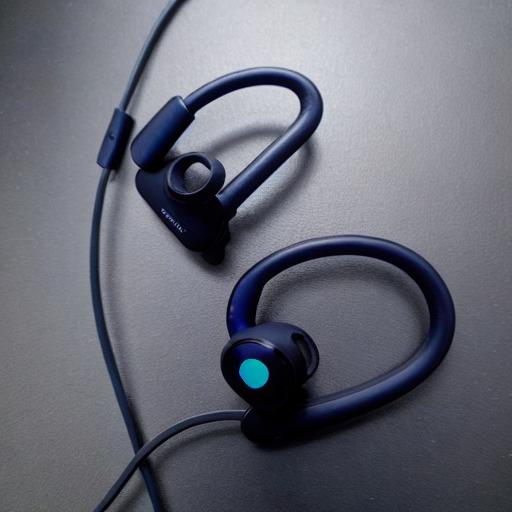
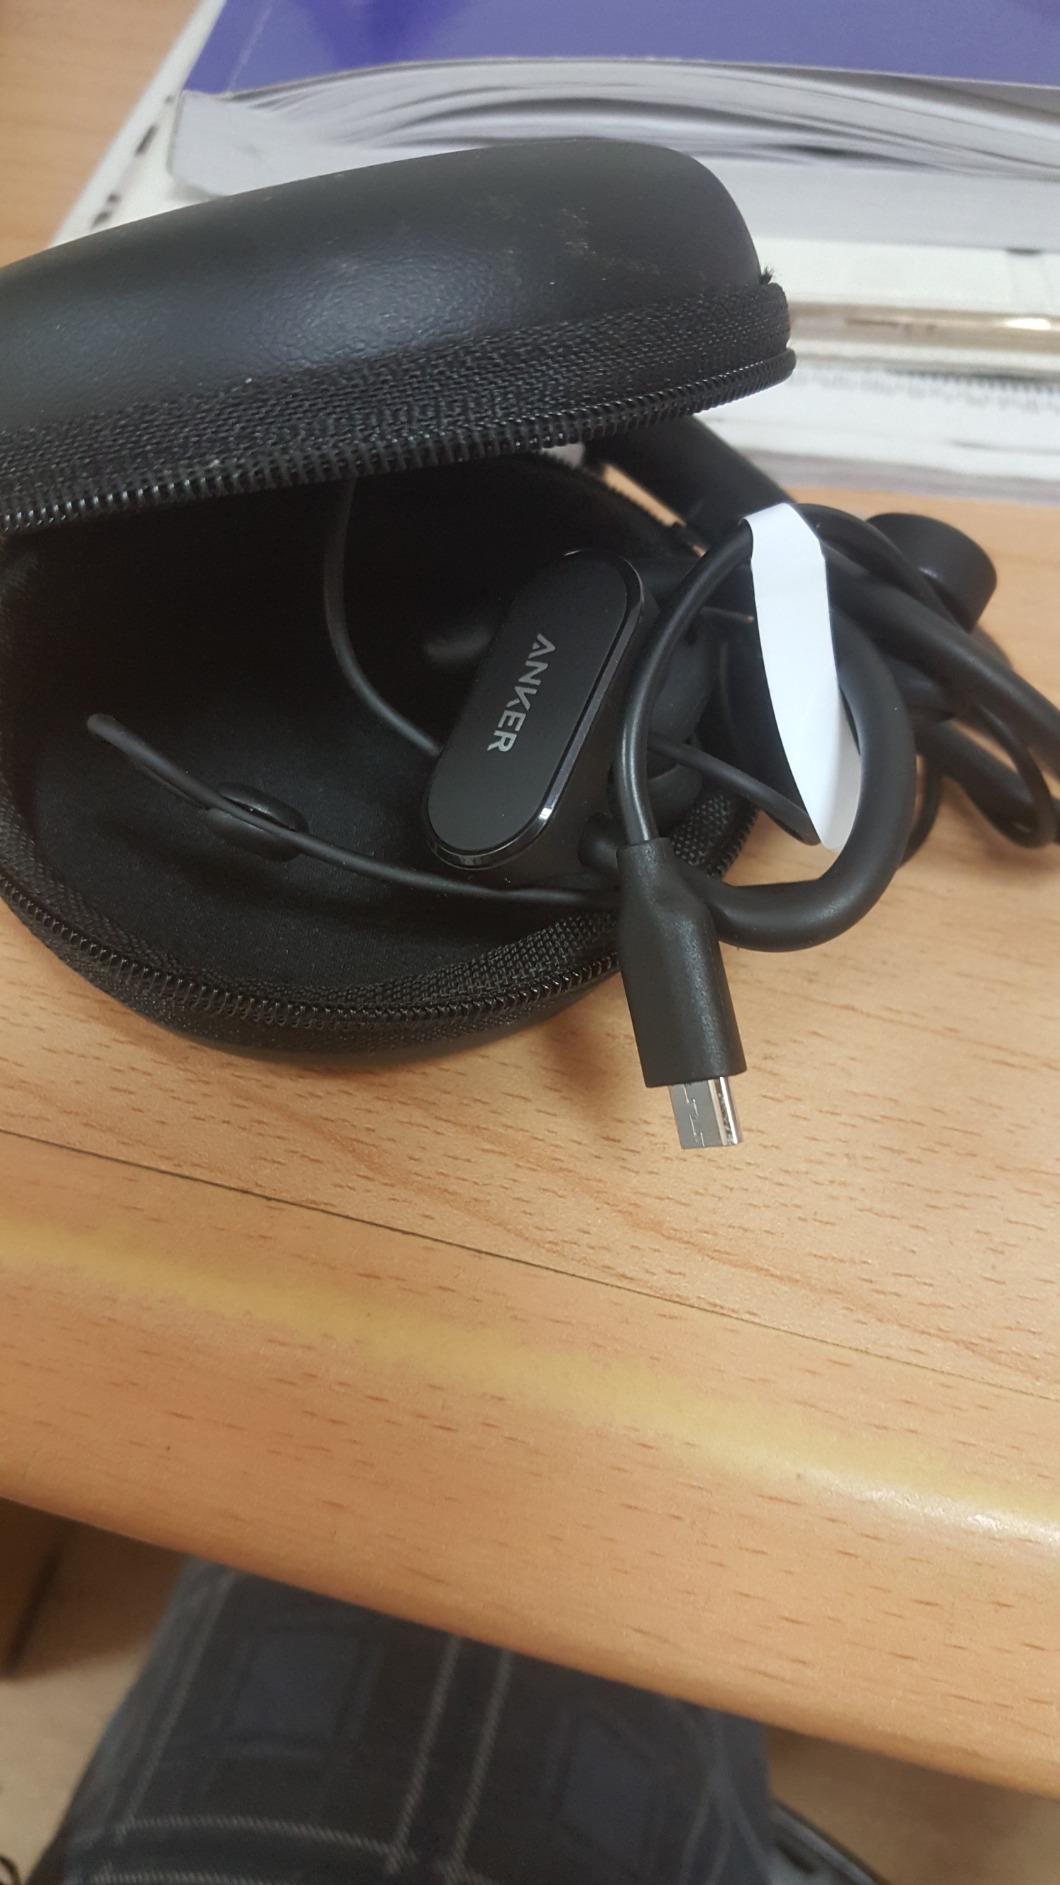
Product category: headphones
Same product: no